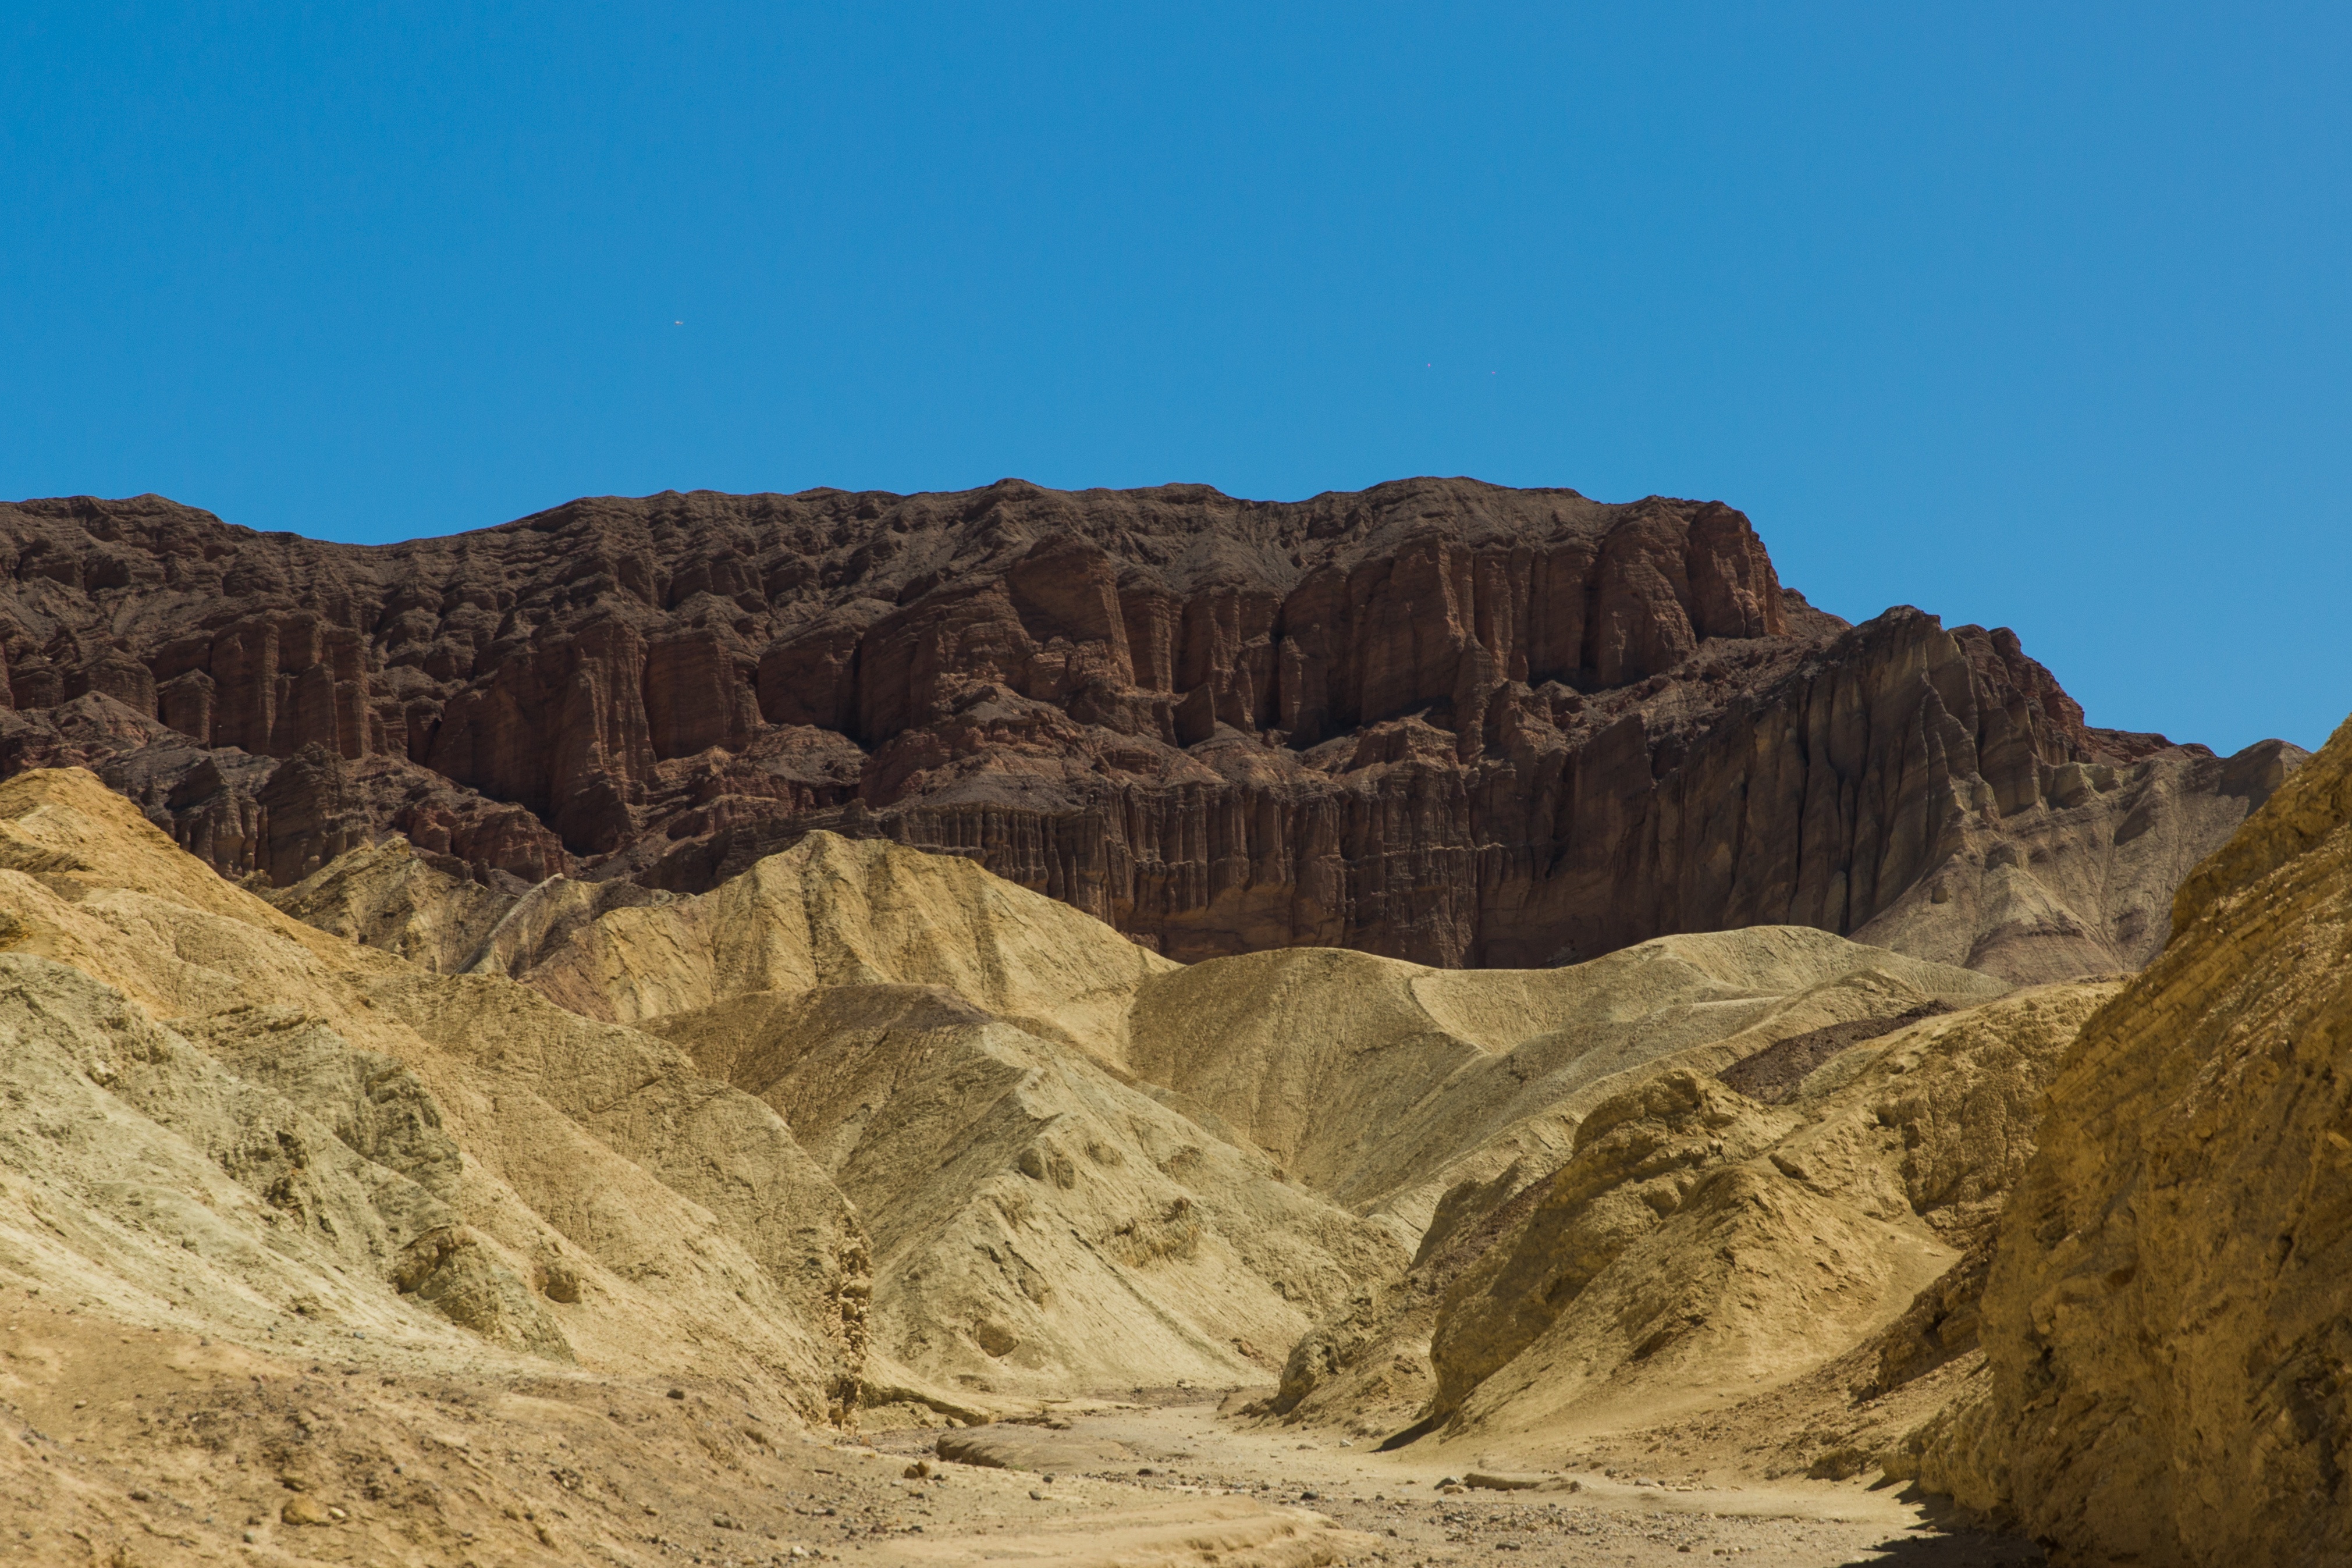
landscape, rock, wilderness, mountain, desert, valley, formation, cliff, soil, terrain, geology, badlands, plateau, wadi, butte, landform, natural environment, geographical feature, mountainous landforms